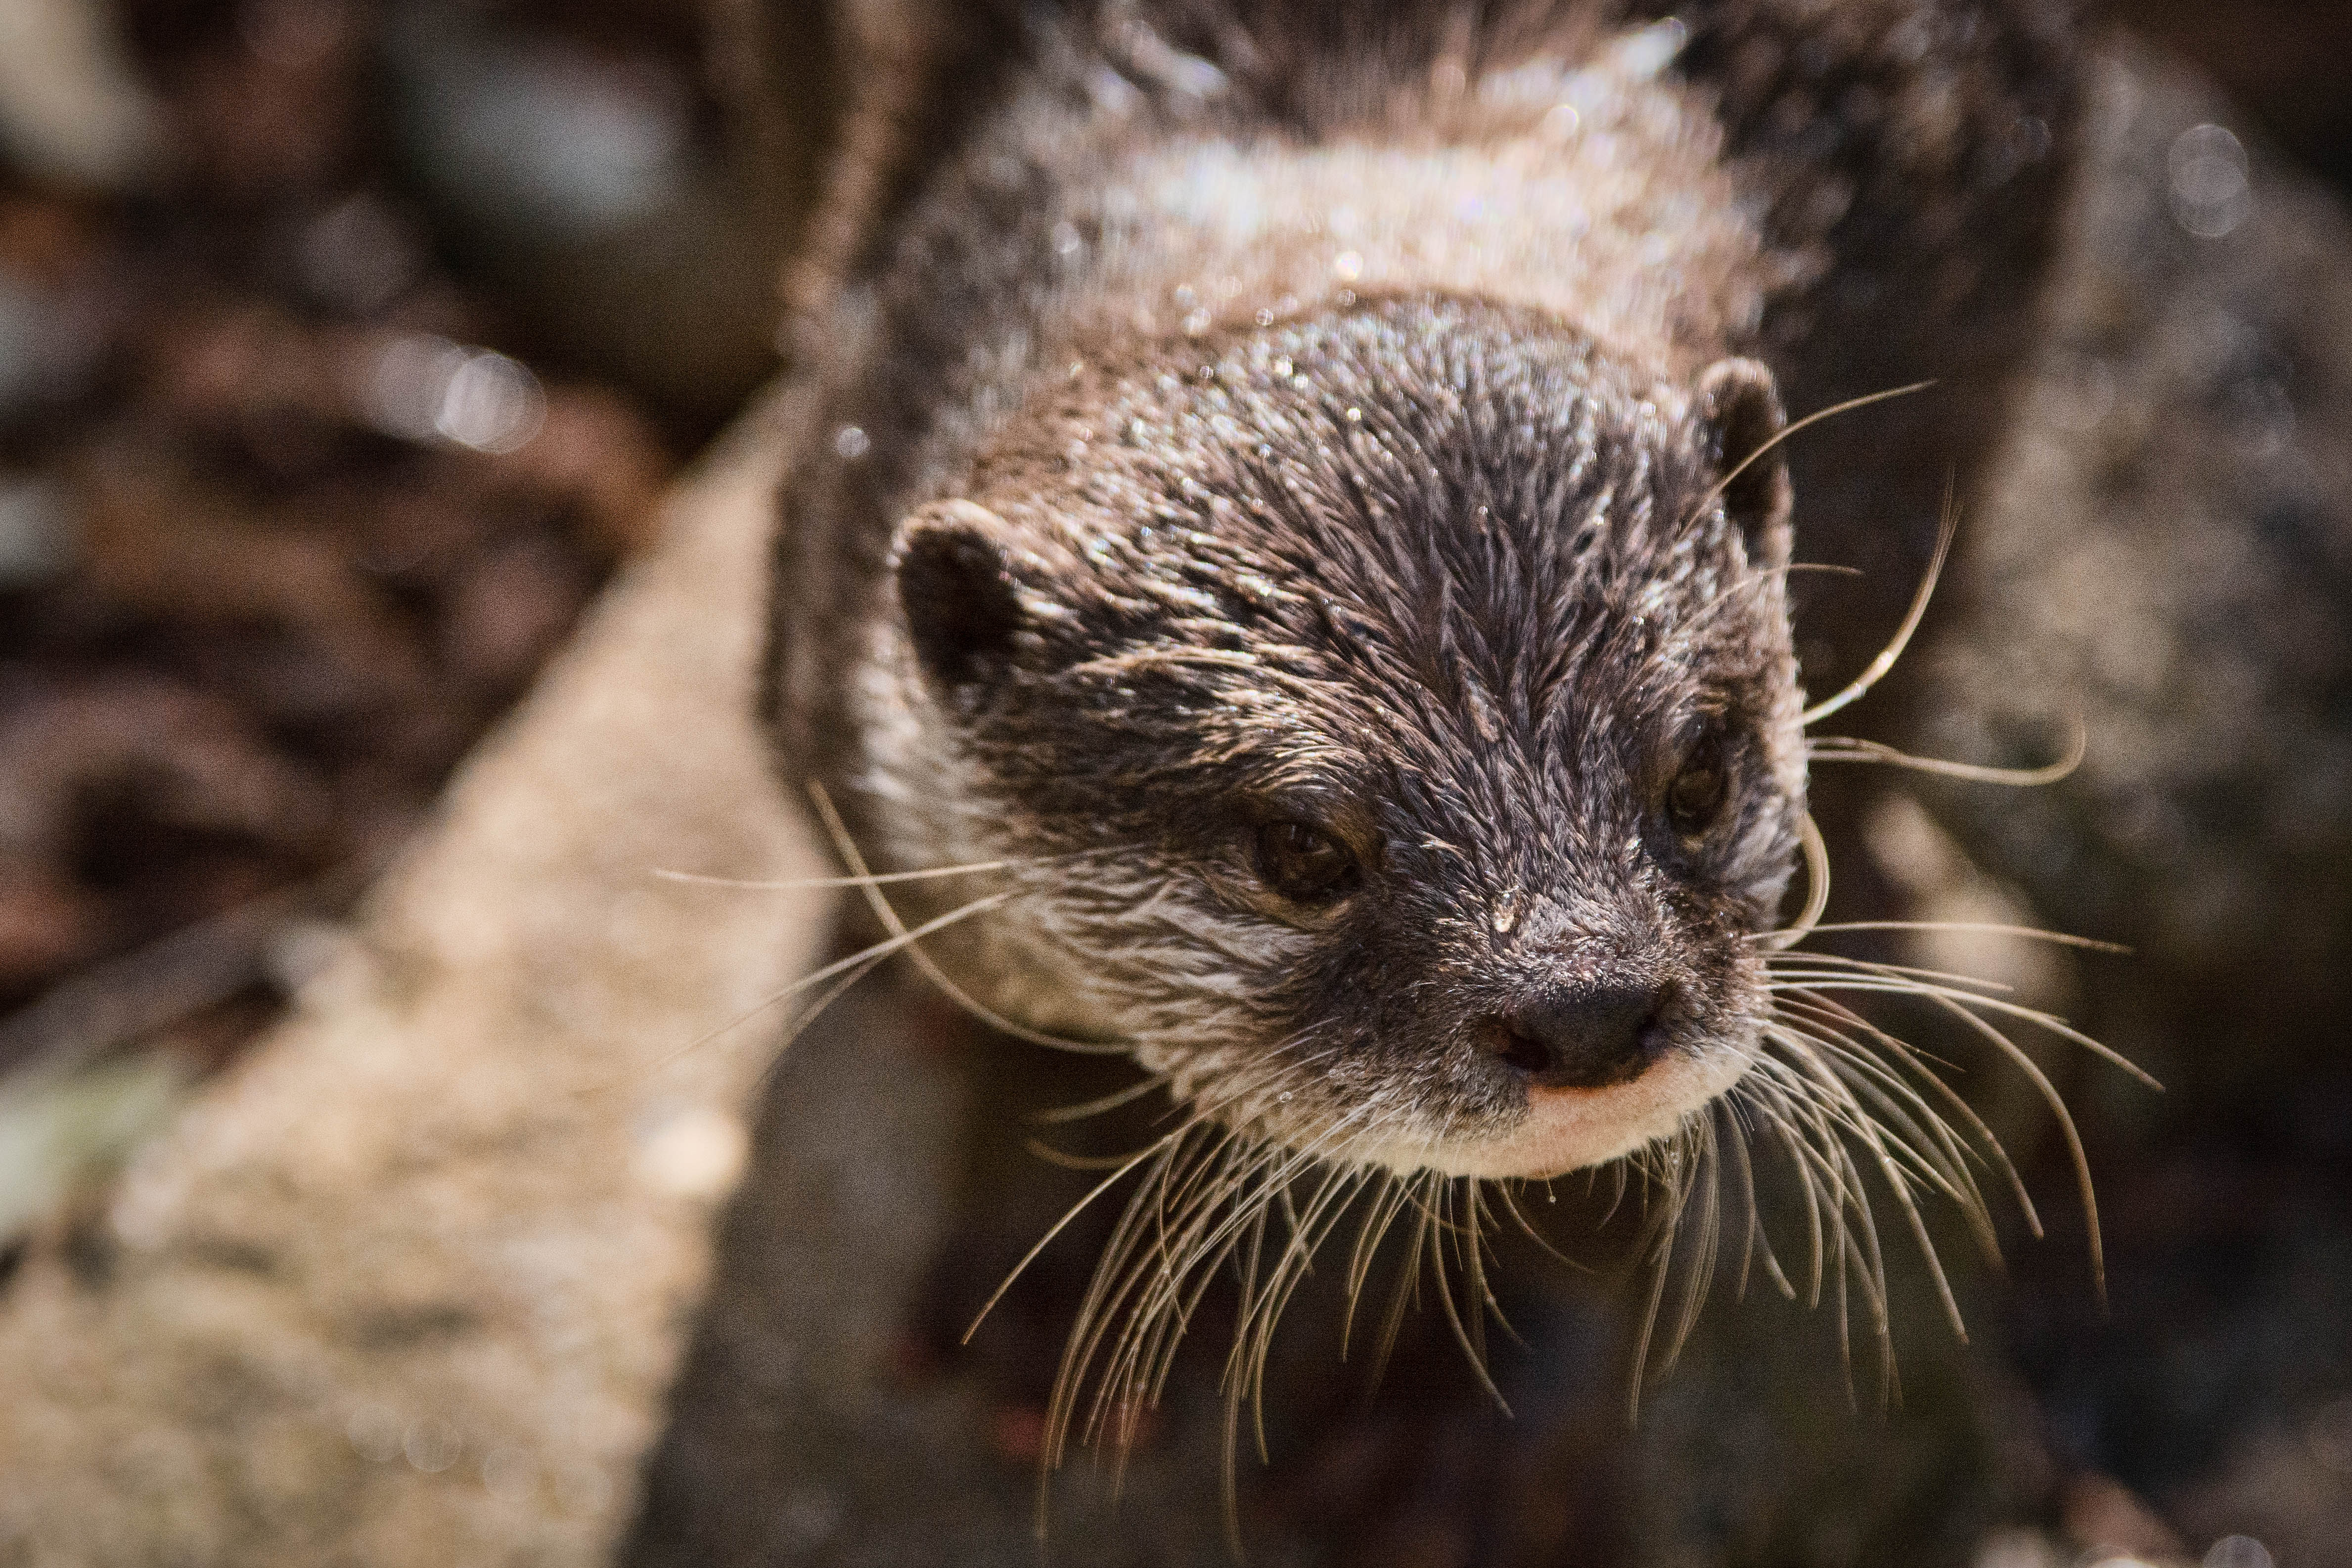
wildlife, mammal, fauna, close up, whiskers, vertebrate, otter, mink, mustelidae